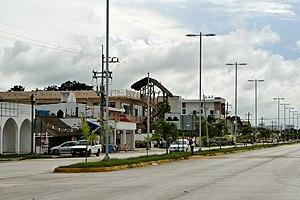
Tulum est une ville de la côté sud-est du Mexique, dans l'État de Quintana Roo. Elle se trouve à 20°12′43″N de latitude et à 87°27′57″O de longitude. La ville moderne, située sur le littoral de la mer des Caraïbes, est bâtie non loin de l'ancien site maya du même nom. Située au sud de la zone touristique qu'est la Riviera Maya, elle est, depuis 2008, le centre administratif de la municipalité de Tulum à laquelle elle a donné son nom.